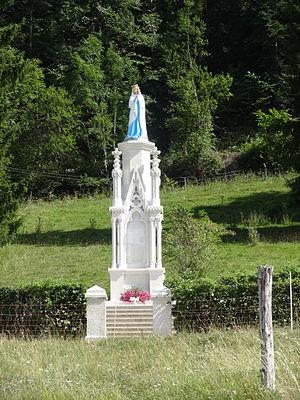
Bians-les-Usiers (Doubs) - Vierge sur la route de la Côte
Bians-les-Usiers est une commune française située dans le département du Doubs, en région Bourgogne-Franche-Comté.